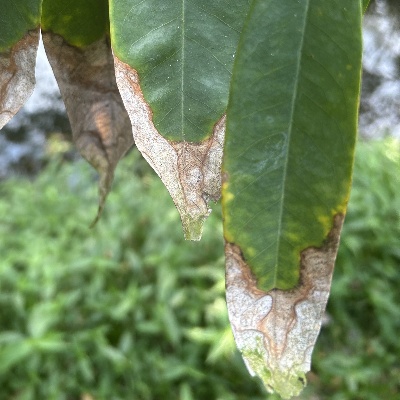
Label: Leaf_Colletotrichum